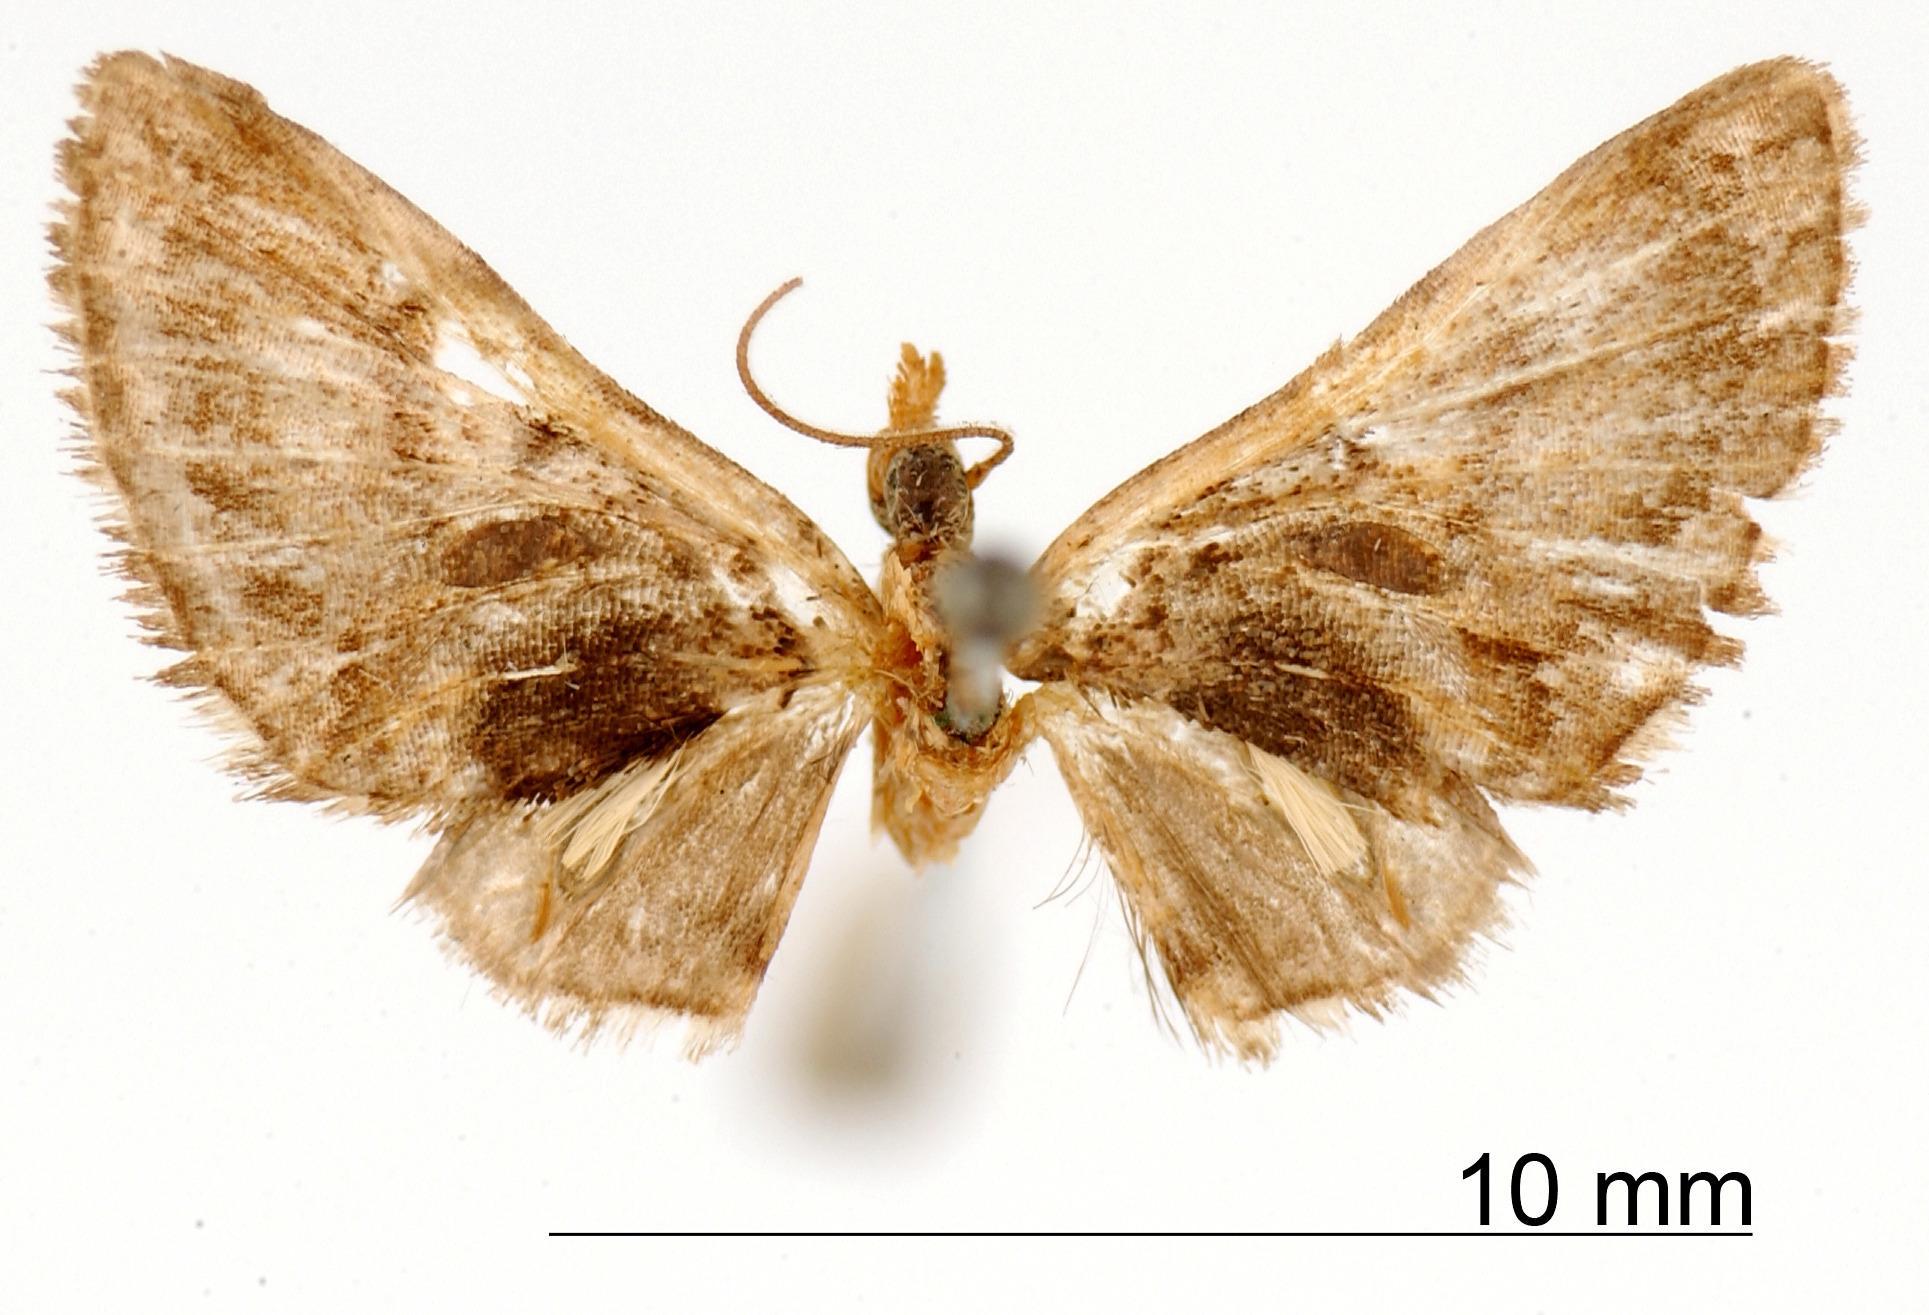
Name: Dochephora discordans
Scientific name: Dochephora discordans Schaus, 1913
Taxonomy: Animalia, Arthropoda, Insecta, Lepidoptera, Geometridae, Larentiinae
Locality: Guapiles, Unknown, Costa Rica